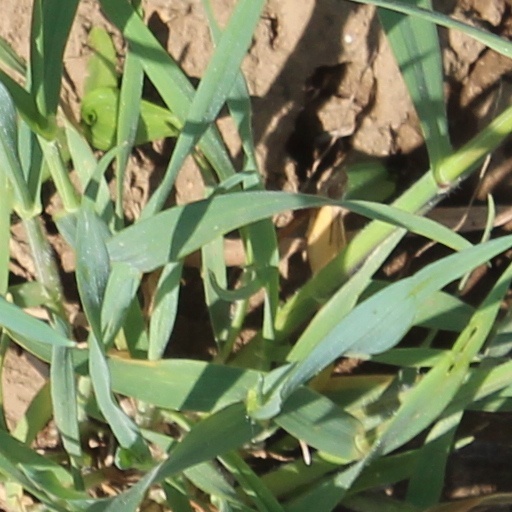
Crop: wheat